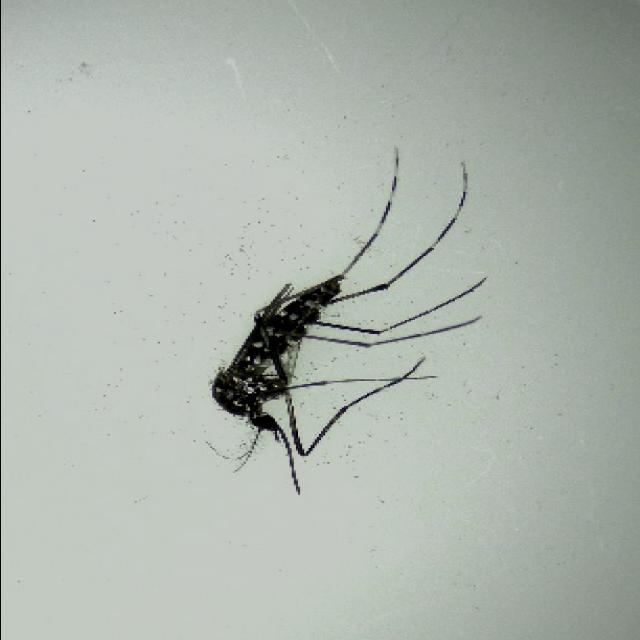
Species: aedes_albopictus